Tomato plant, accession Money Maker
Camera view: vertical (180 deg); turntable rotation: 0 degrees
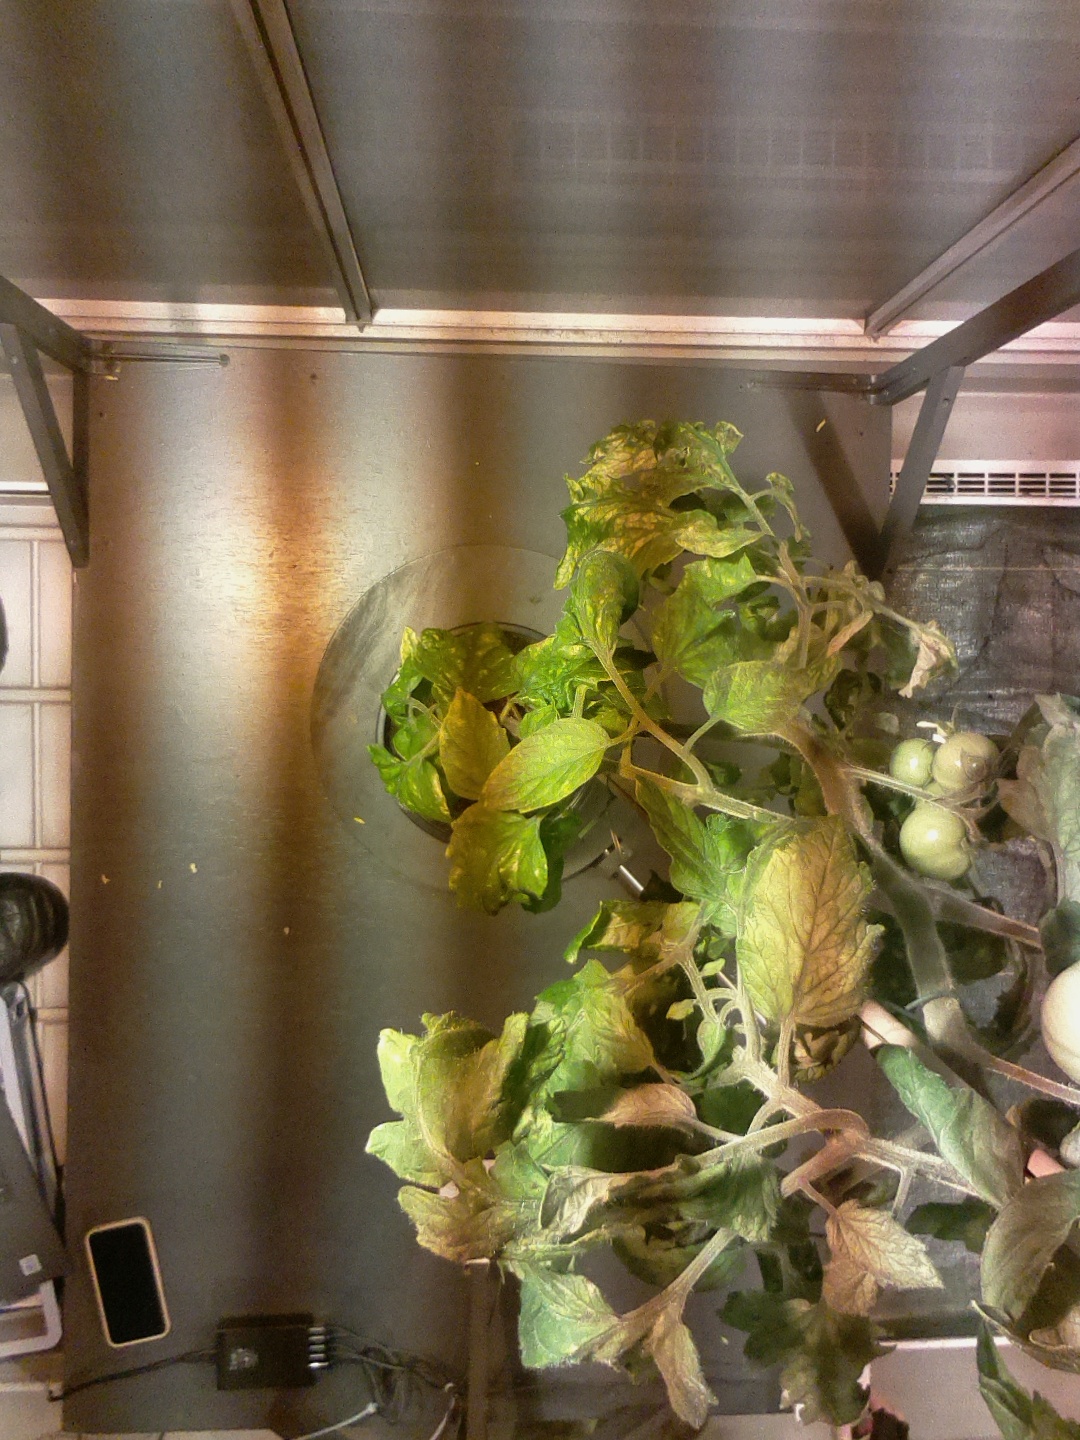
BBCH growth stage 74: 40%-50% of final fruit size